Chicano

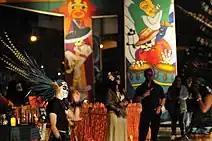
Día de los Muertos in Lincoln Park, El Paso (2012). A 2011 study found that 85 to 90% of maternal mtDNA lineages in Mexican Americans are Indigenous.

Robert Quintana Hopkins argues that Afro-Chicanos are sometimes erased from the ethnic identity "because so many people uncritically apply the 'one drop rule' in the U.S. [which] ignores the complexity of racial hybridity." Black and Chicano communities have engaged in close political movements and struggles for liberation, yet there have also been tensions between Black and Chicano communities. This has been attributed to racial capitalism and anti-Blackness in Chicano communities. Afro-Chicano rapper Choosey stated "there's a stigma that Black and Mexican cultures don't get along, but I wanted to show the beauty in being a product of both."